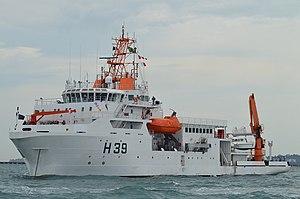
Le NPqHo Vital de Oliveira (H-39) est un récent navire hydro-océanographique de la Marine brésilienne. Il porte le nom du capitaine de frégate Manoel Antonio Vital de Oliveira. Patron de l'hydrographie brésilienne, il mourut lors de la guerre de la Triple-Alliance lors du bombardement du fort de Curupaiti le 2 février 1867.